Bathgate

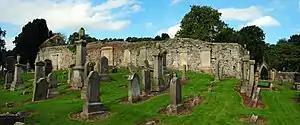
Remains of Bathgate's former Parish Church south of Kirkton Park

Bathgate first enters the chronicles of history in a confirmation charter by King Malcolm IV of Scotland (1141 – 9 December 1165). In royal charters of the 12th, 13th and 14th centuries, the name of Bathgate has appeared as: Bathchet (1160), Bathket (1250) and Bathgetum (1316). Batket in the 14th century, and by the 15th appeared as both Bathgat and Bathcat, the latter an offshoot of Uchtred Dalrymple's feudal lineage, which ruled during ancient times. The name is a "manifest corruption" of an earlier Cumbric name meaning 'Boar Wood' (cf. Welsh "baedd coed").